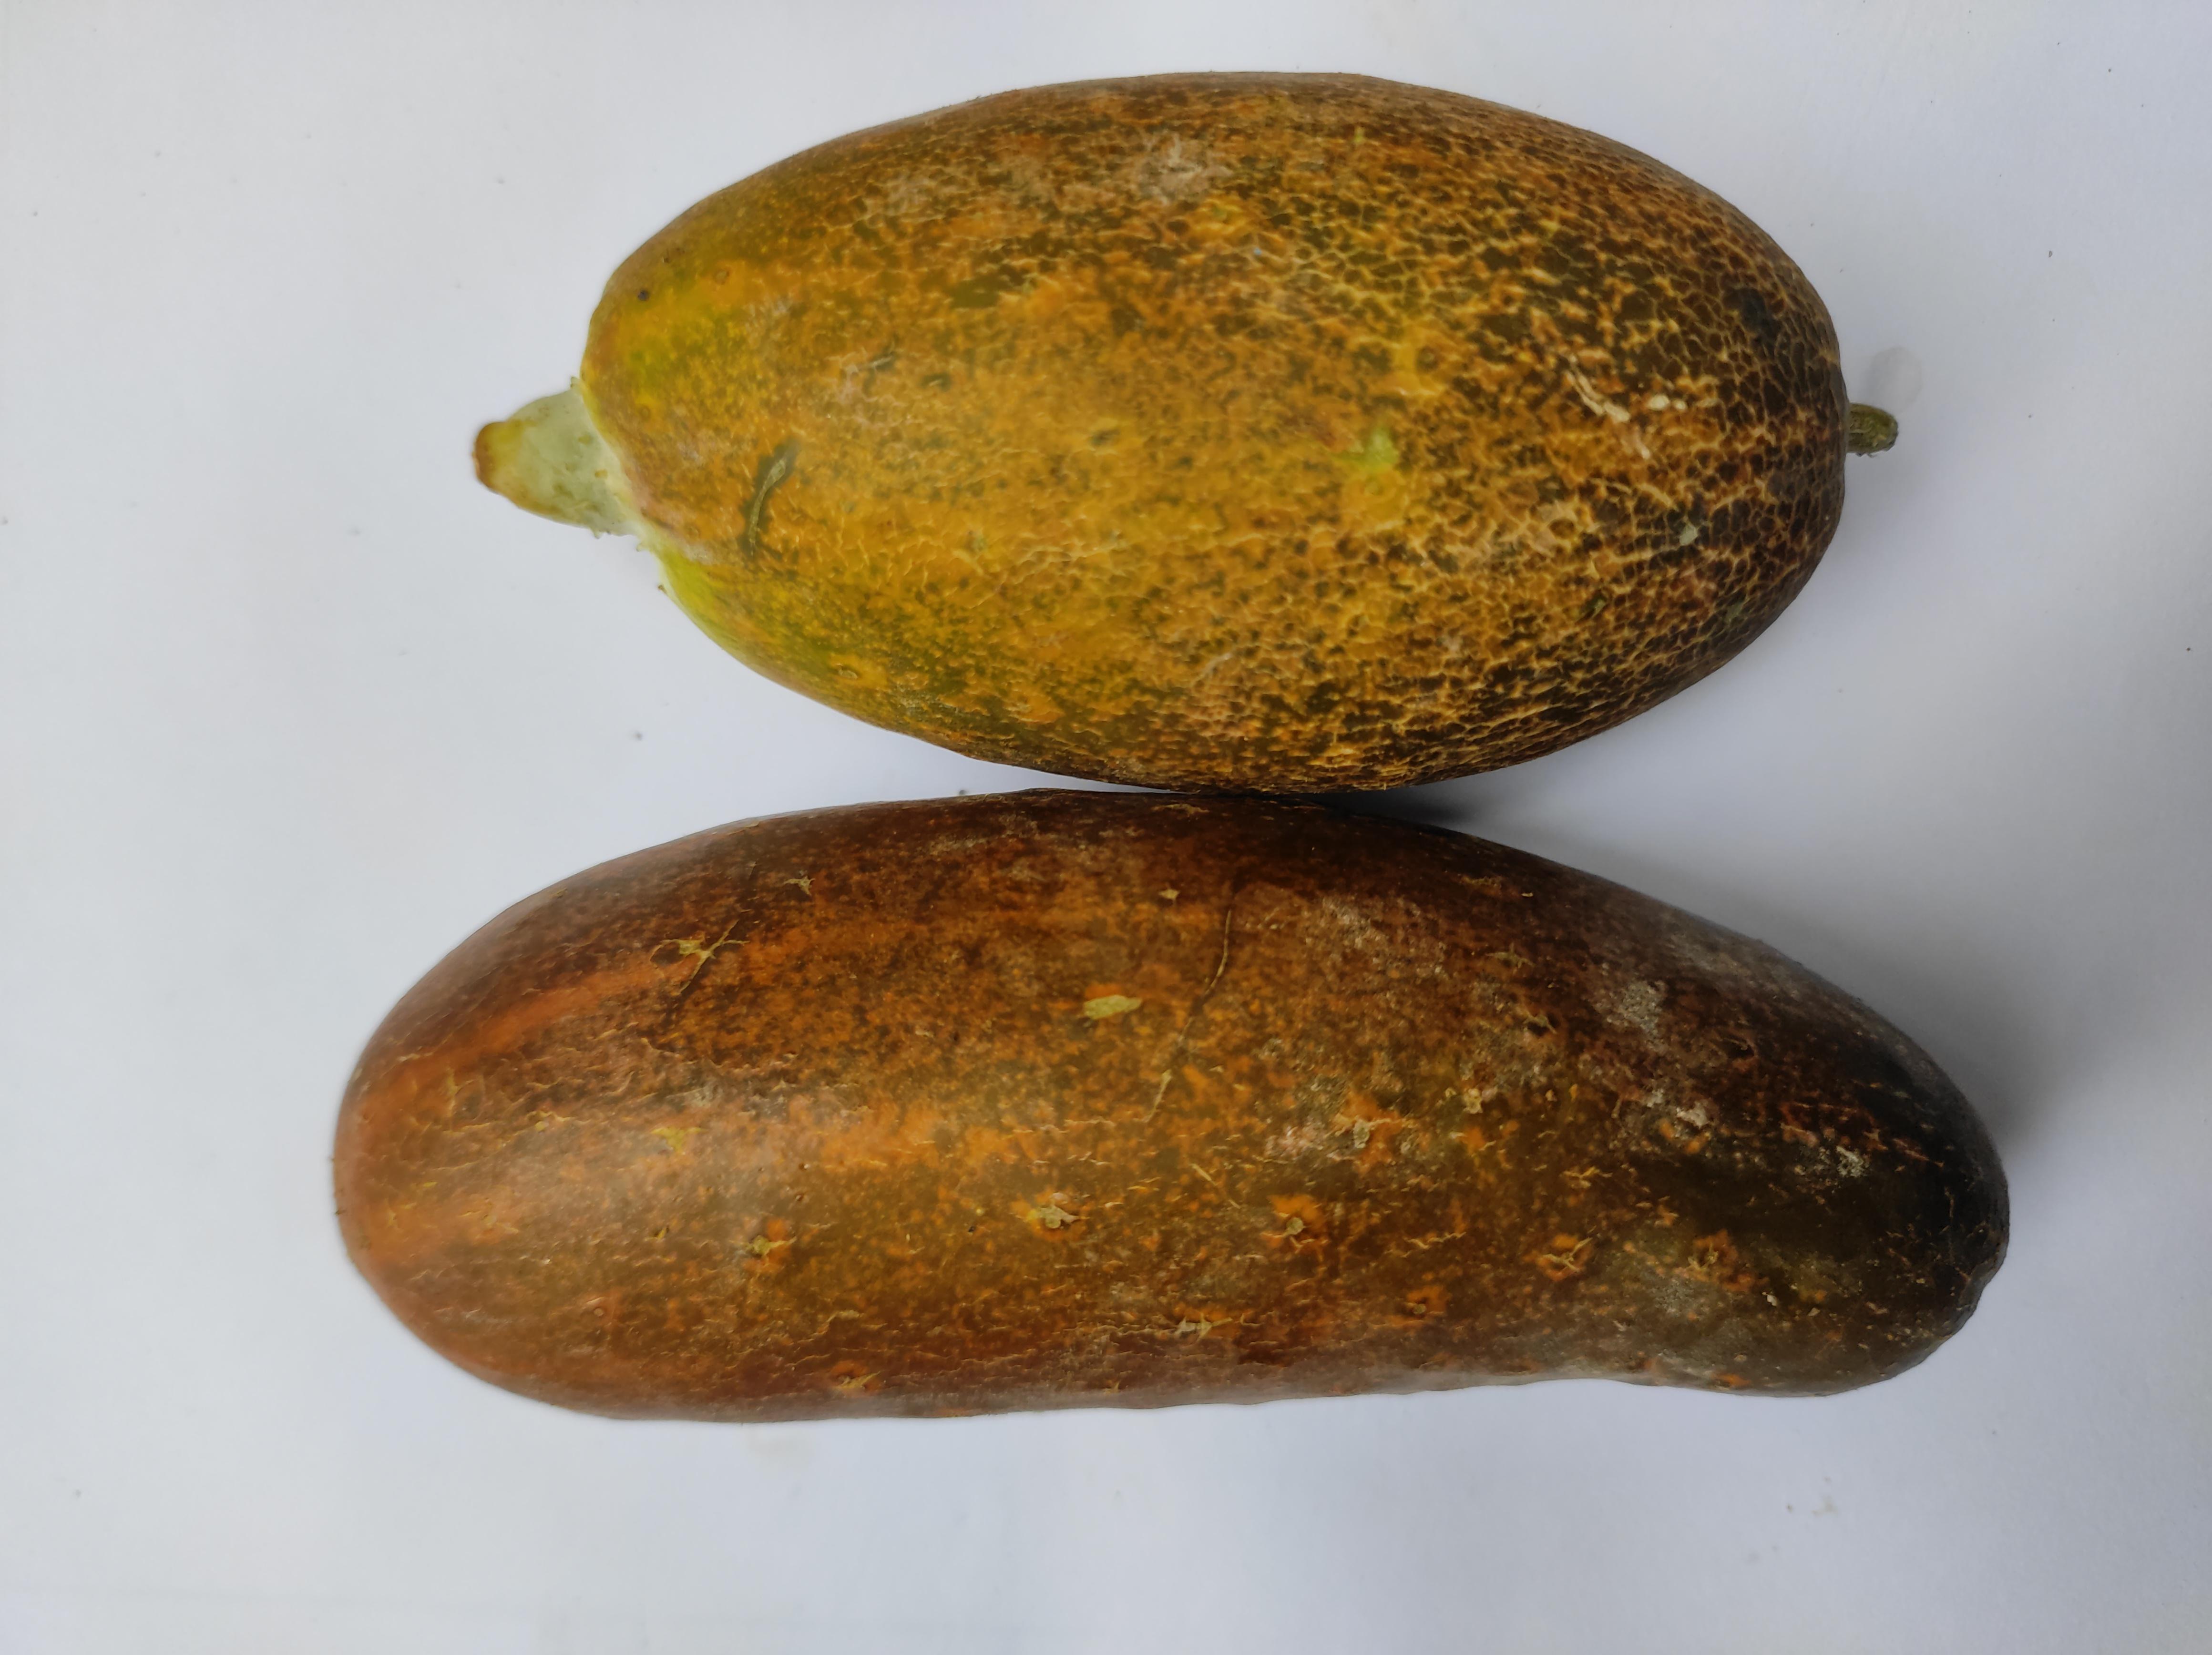
Label: Cucumber